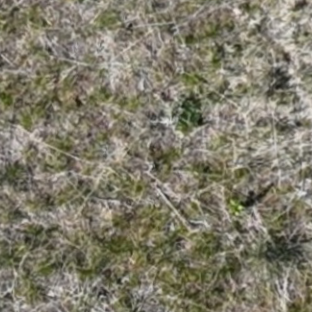
Month: may